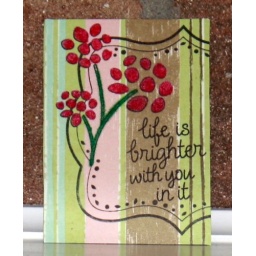
Hero Arts CG126 Floral Plate (new cling stamp),Fun Flock (dark pink but looks more red in photo), K&amp;amp;Company Paper